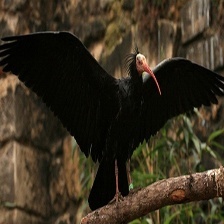
Species: BALD IBIS
Scientific name: GERONTICUS EREMITA